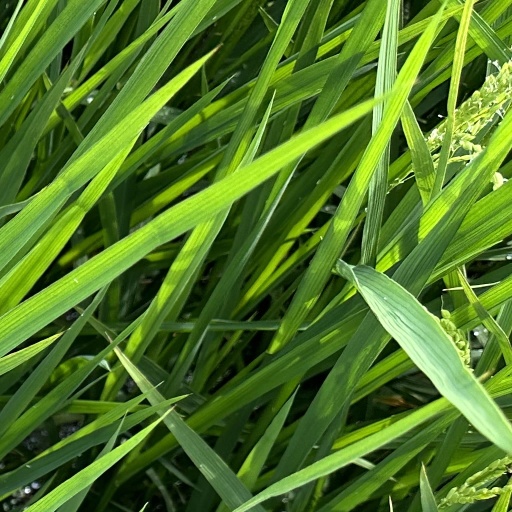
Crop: rice